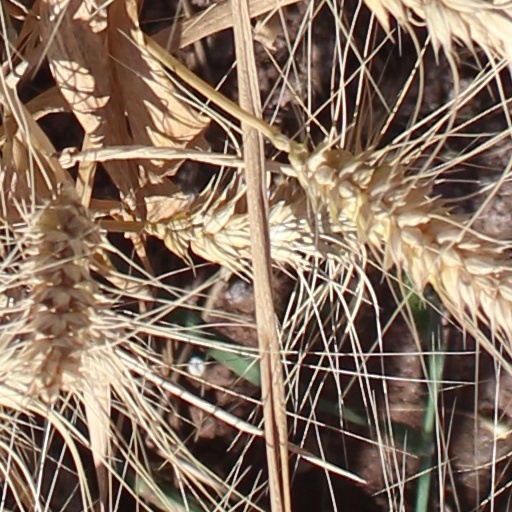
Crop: wheat